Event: Ecuador Earthquake
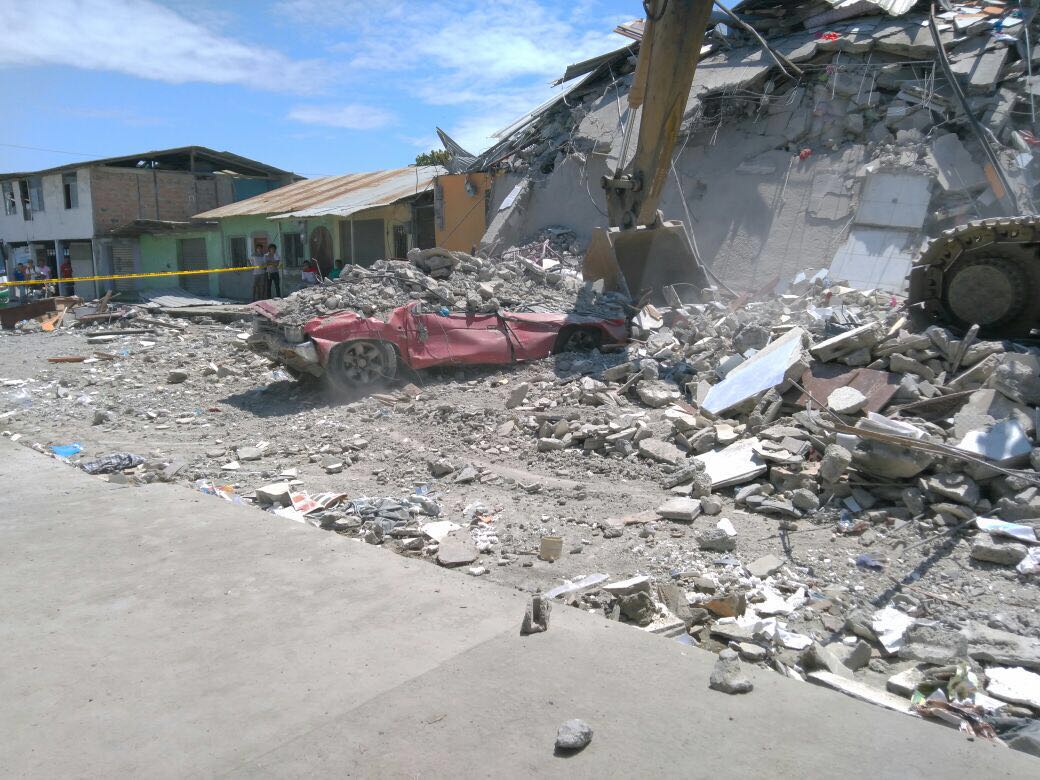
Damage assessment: damage